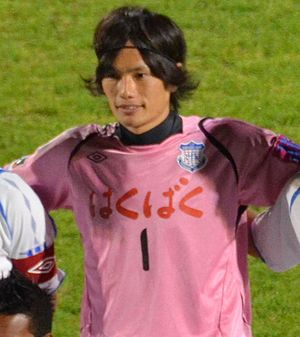
Kota Ogi
Kota Ogi er en japansk fodboldspiller, som spiller for den japanske fodboldklub Vissel Kobe.